Fo Guang Shan Buddha Museum

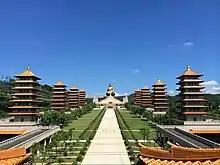
View of the Fo Guang Big Buddha and eight pagodas from the 2nd floor of the Front Hall

The Fo Guang Shan Buddha Museum, formerly known as the Buddha Memorial Center, is a Mahāyāna Buddhist cultural, religious, and educational museum located in Dashu District, Kaohsiung, Taiwan. The museum is affiliated with Fo Guang Shan, one of Taiwan's largest Buddhist organizations. The museum is located next to the Fo Guang Shan Monastery, the headquarters of the order. The museum houses one of the tooth relics of Sakyamuni Buddha, the founder of the Buddhist faith. The museum was accepted as the youngest member of the International Council of Museums (ICOM) in 2014.